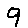
Label: 9